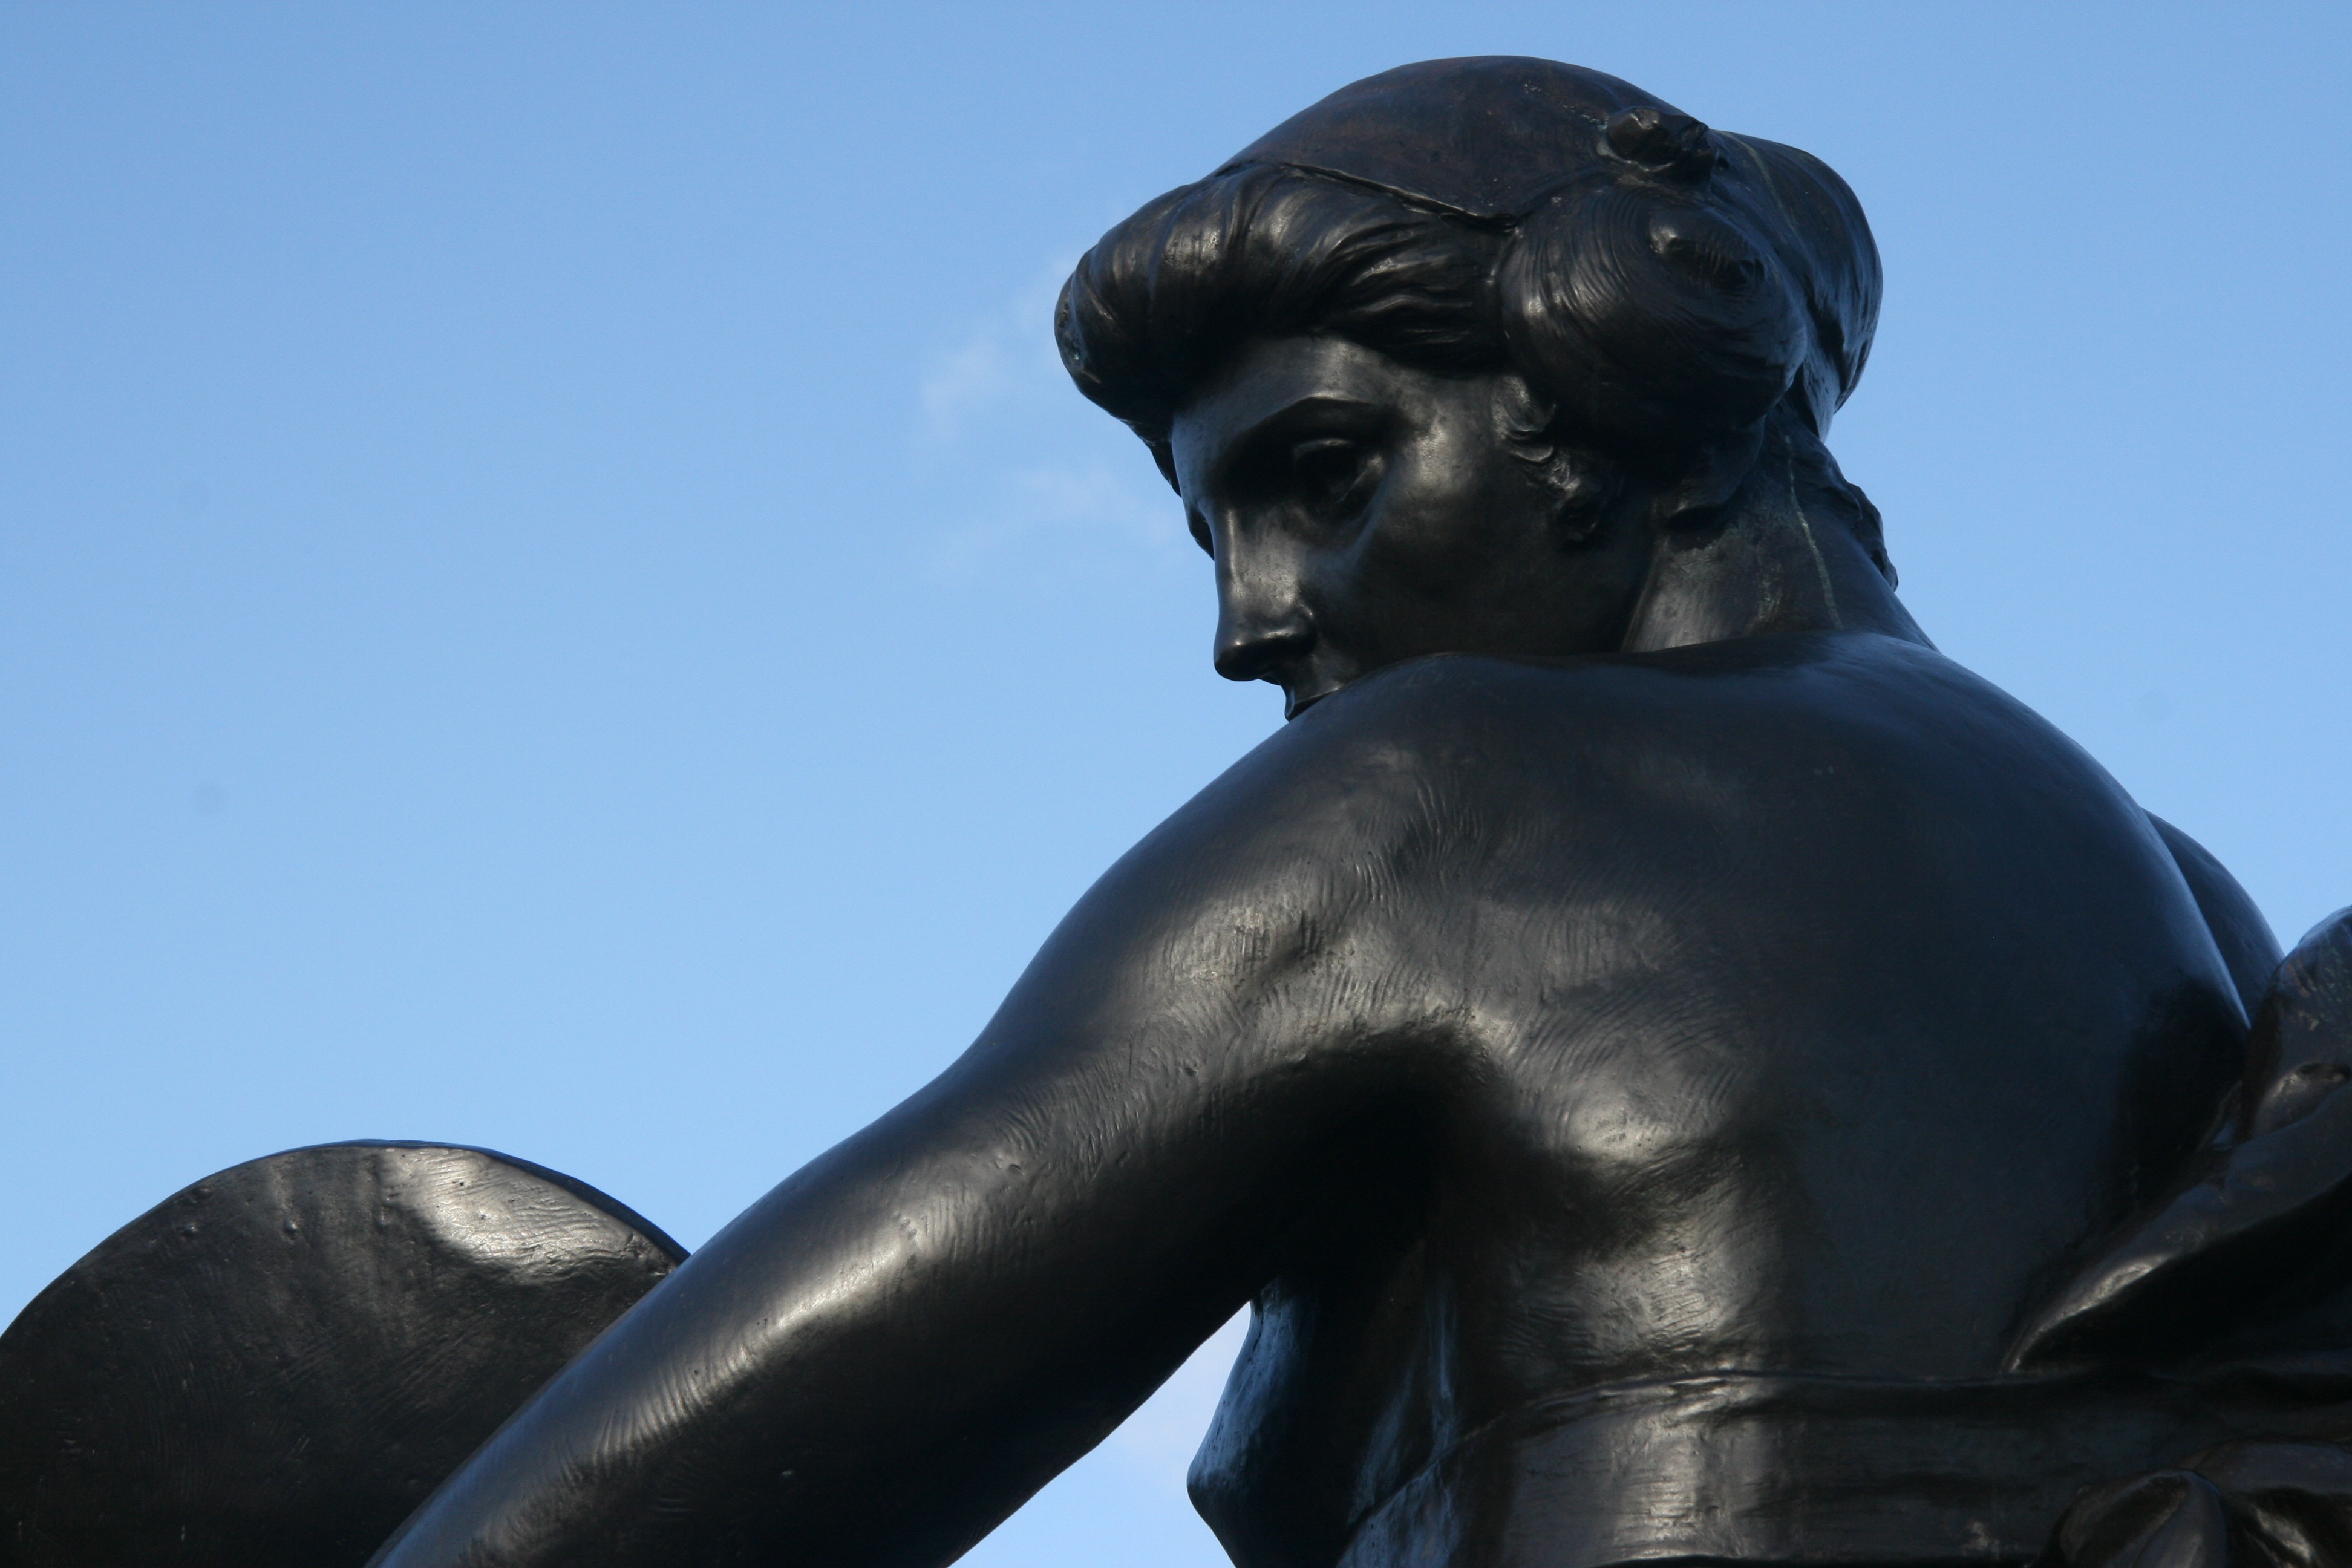
woman, monument, statue, contrast, sculpture, london, art, image, bronze sculpture